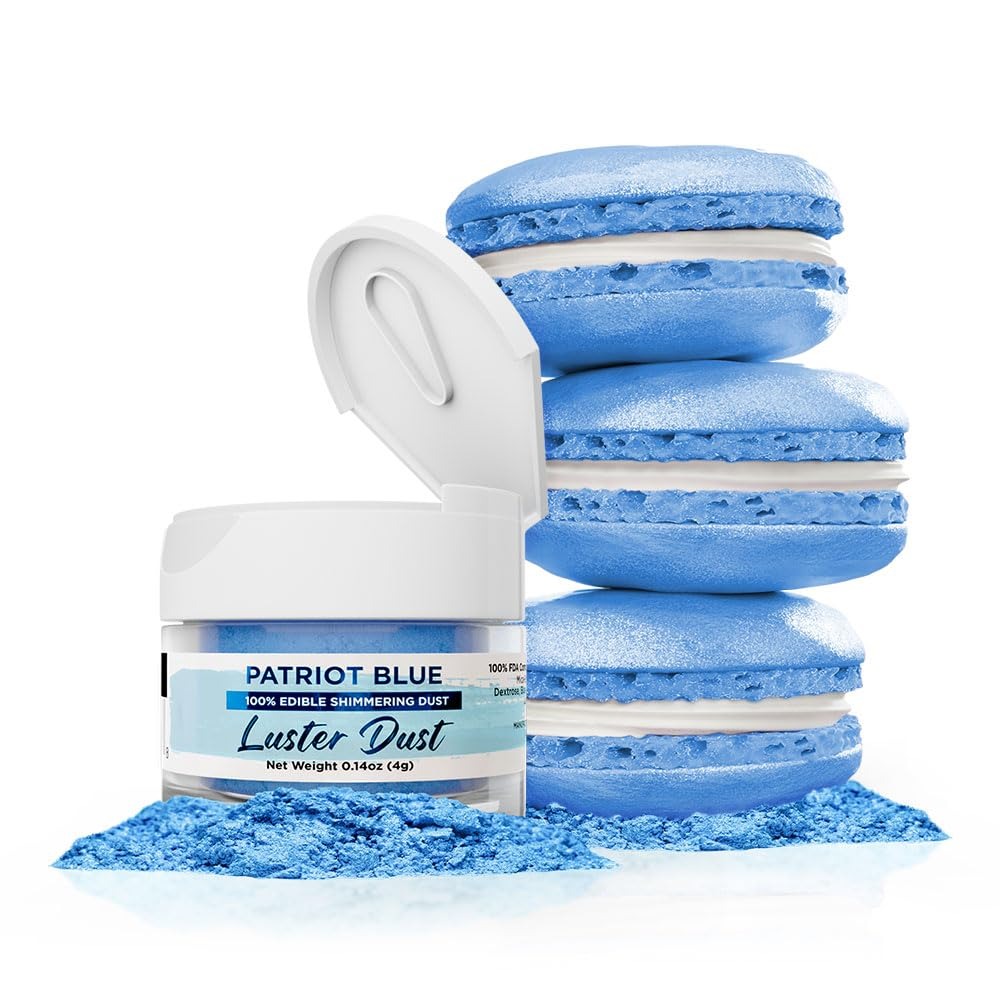
Item Name: Luster Dust - Patriot Blue (4g 1x Jar) | Edible Vegan Dust & Paint for Cake Decorating, Ice Cream, Desserts, Cocktails and Beverages by Bakell
Bullet Point 1: 💕 Dual Use: When you buy Bakell's Luster Dust, you're getting two products for the price of one! Luster Dust (except GOLDS) can be used as both a cake decorating dust and a beverage garnish! Add it to your favorite cocktail or soft drink to create a silky, shimmering effect that swirls your beverage to life!
Bullet Point 2: 👀 Captivating Hues: Our Luster Dusts come in over 40 colors, ensuring a captivating tone for cakes and vegan paint applications for any occasion.
Bullet Point 3: 🛡️ Bakell prioritizes your health by carefully selecting the highest quality ingredients, to create the safest and best product on the market.
Bullet Point 4: 🎉 Perfect for parties, holidays, birthdays, weddings, graduations, cocktails, mocktails, beer, garnishes, juice, teas, lemonade, coffee, & more!
Bullet Point 5: 🌿 We are the only edible glitter company whose products are made in the USA at SQF III, GMP, Halal, & Kosher certified facilities, & are nut free, gluten free, & vegan.
Bullet Point 6: 🎯 The convenient flip cap design provides ease and precision, ensuring an even distribution of luster for your treats and drinks.
Product Description: Enhance your confections with Patriot Blue Luster Dust. This edible powder is meticulously crafted to add captivating hues to a wide range of treats, while the convenient flip cap design ensures convenient and precise application. But that’s not all—this versatile luster dust doubles as an edible beverage garnish, creating a silky, shimmering swirl when added, making it perfect for cocktails, mocktails, and other beverages. Imagine the sparkle as it swirls in your favorite drinks, adding a magical touch to any occasion. Whether you're a professional pastry chef, a mixologist, a passionate baker, or someone who loves decorating cakes and drinks, this luster dust offers a seamless way to add an elegant and visually appealing touch to your delightful treats and beverages.
Value: 1.0
Unit: Count

Price: 9.98